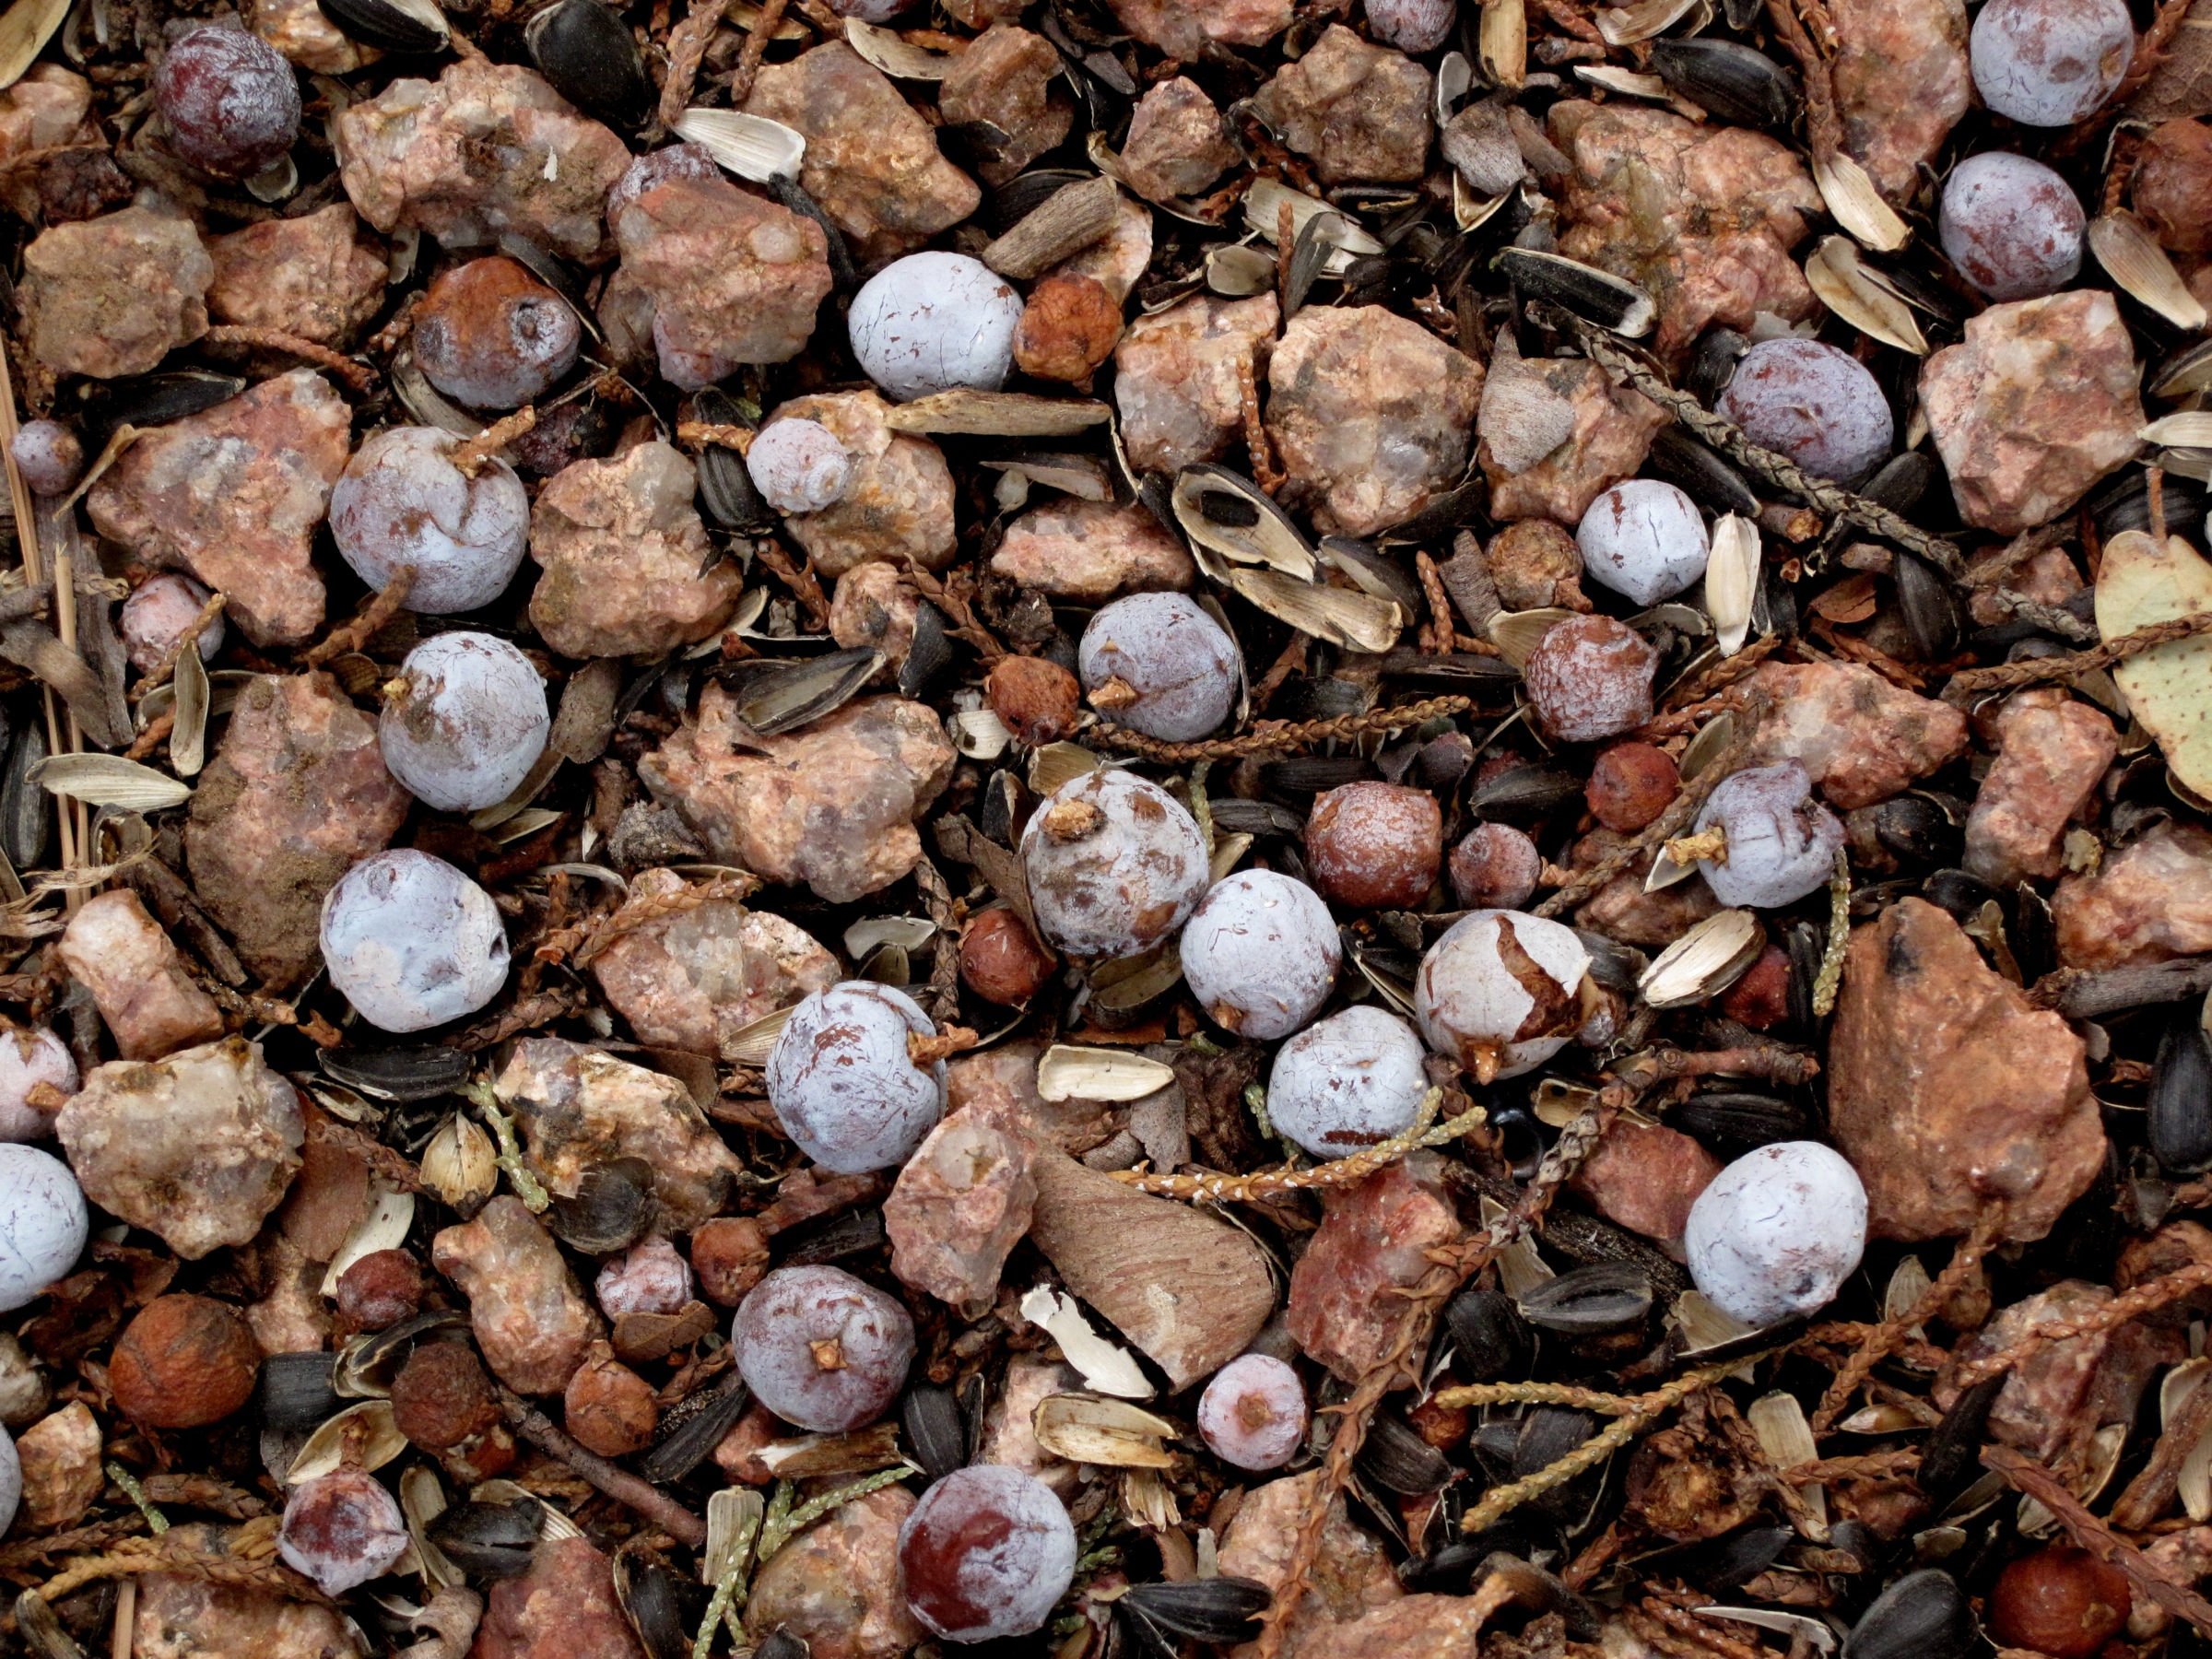
rock, wood, pebble, autumn, soil, material, gravel